SMS Tegetthoff (1912)

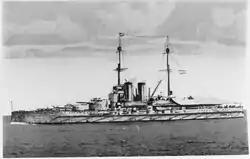

Prior to World War I, "Tegetthoff" and her sister ship "Viribus Unitis" served as the pride of the Austro-Hungarian Navy, conducting several missions across the Adriatic and Mediterranean Seas as members of the First Battle Division under the command of Vice-Admiral Maximilian Njegovan. In the spring of 1914 both ships, together with the pre-dreadnought battleship "Zrínyi" and the coastal defense ship , traveled the eastern Mediterranean and the Levant, visiting the ports of Smyrna, Beirut, Alexandria, and Malta. Meanwhile, "Tegetthoff" and "Viribus Unitis" arrived at Malta on 22 May, before leaving for Pola on 28 May, exactly one month before Archduke Franz Ferdinand's assassination and two months before the start of the war.